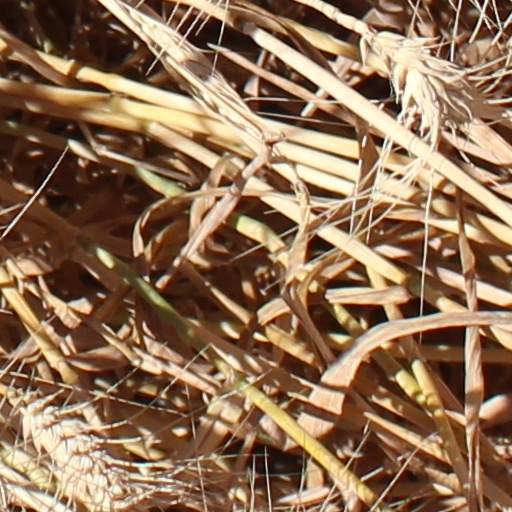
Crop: wheat